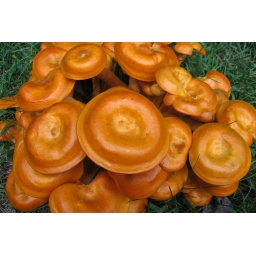
This clump of orange mushrooms is growing in the grass of our neighbor's yard.